Antonine Wall

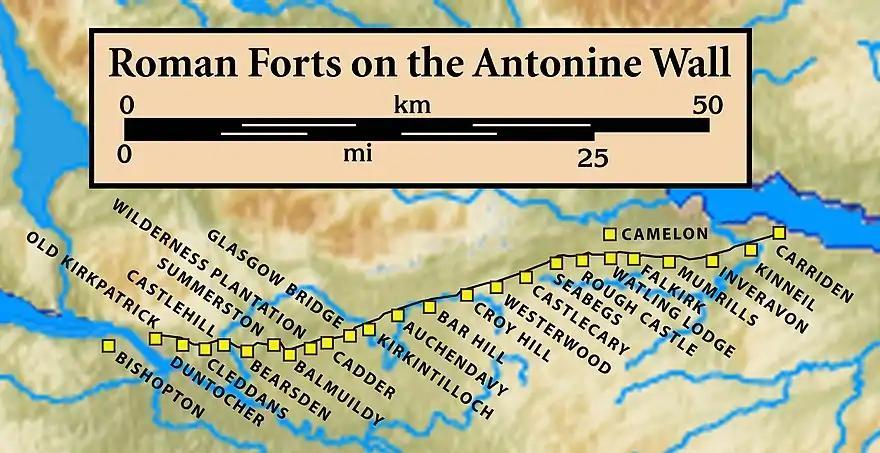
Forts and "Fortlets" associated with the Antonine Wall from west to east: Bishopton, Old Kilpatrick, Duntocher, "Cleddans", Castlehill, Bearsden, "Summerston", Balmuildy, "Wilderness Plantation", Cadder, "Glasgow Bridge", Kirkintilloch, Auchendavy, Bar Hill, Croy Hill, Westerwood, Castlecary, "Seabegs", Rough Castle, Camelon, "Watling Lodge", Falkirk, Mumrills, Inveravon, "Kinneil", Carriden

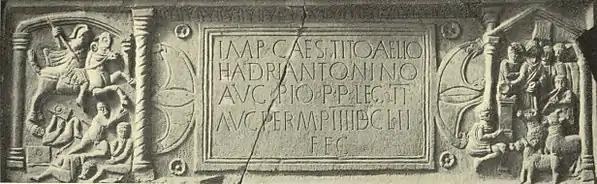
The Bridgeness Slab – the easternmost distance slab

In addition to the line of the Wall itself there are a number of coastal forts both in the East (e.g. Inveresk) and West (Outerwards and Lurg Moor), which should be considered as outposts and/or supply bases to the Wall itself. In addition a number of forts further north were brought back into service in the Gask Ridge area, including Ardoch, Strageath, Bertha (Perth) and probably Dalginross and Cargill.